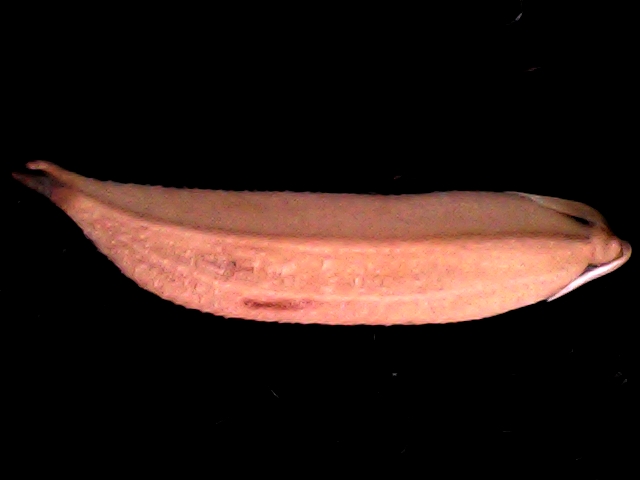
Rice variety: BD70